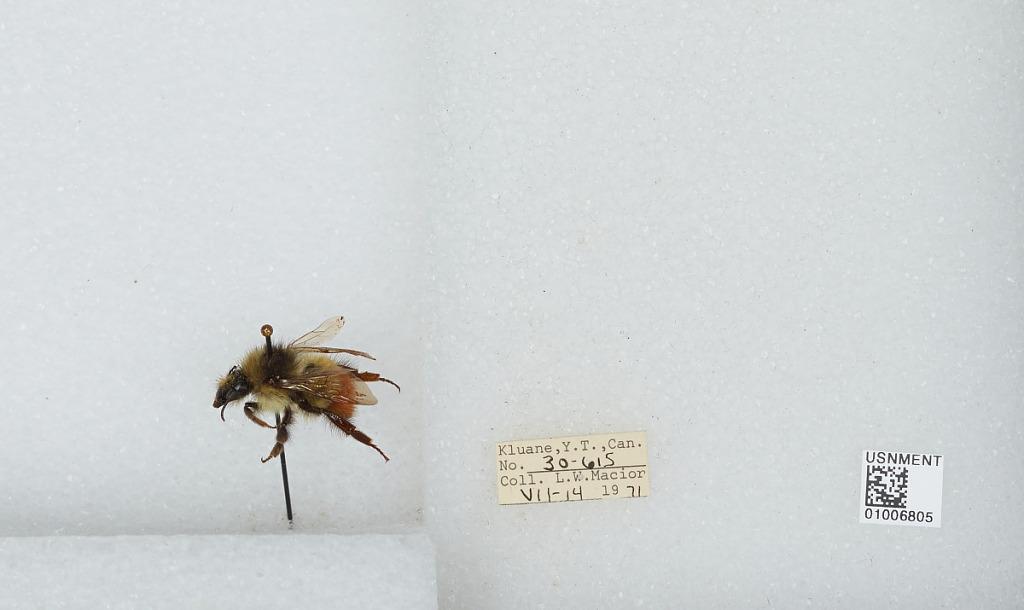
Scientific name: Bombus (Pyrobombus) flavifrons Cresson
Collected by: L. Macior
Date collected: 1971-7-14
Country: Canada
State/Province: Yukon Territory
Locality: Kluane
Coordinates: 60.75, -139.5